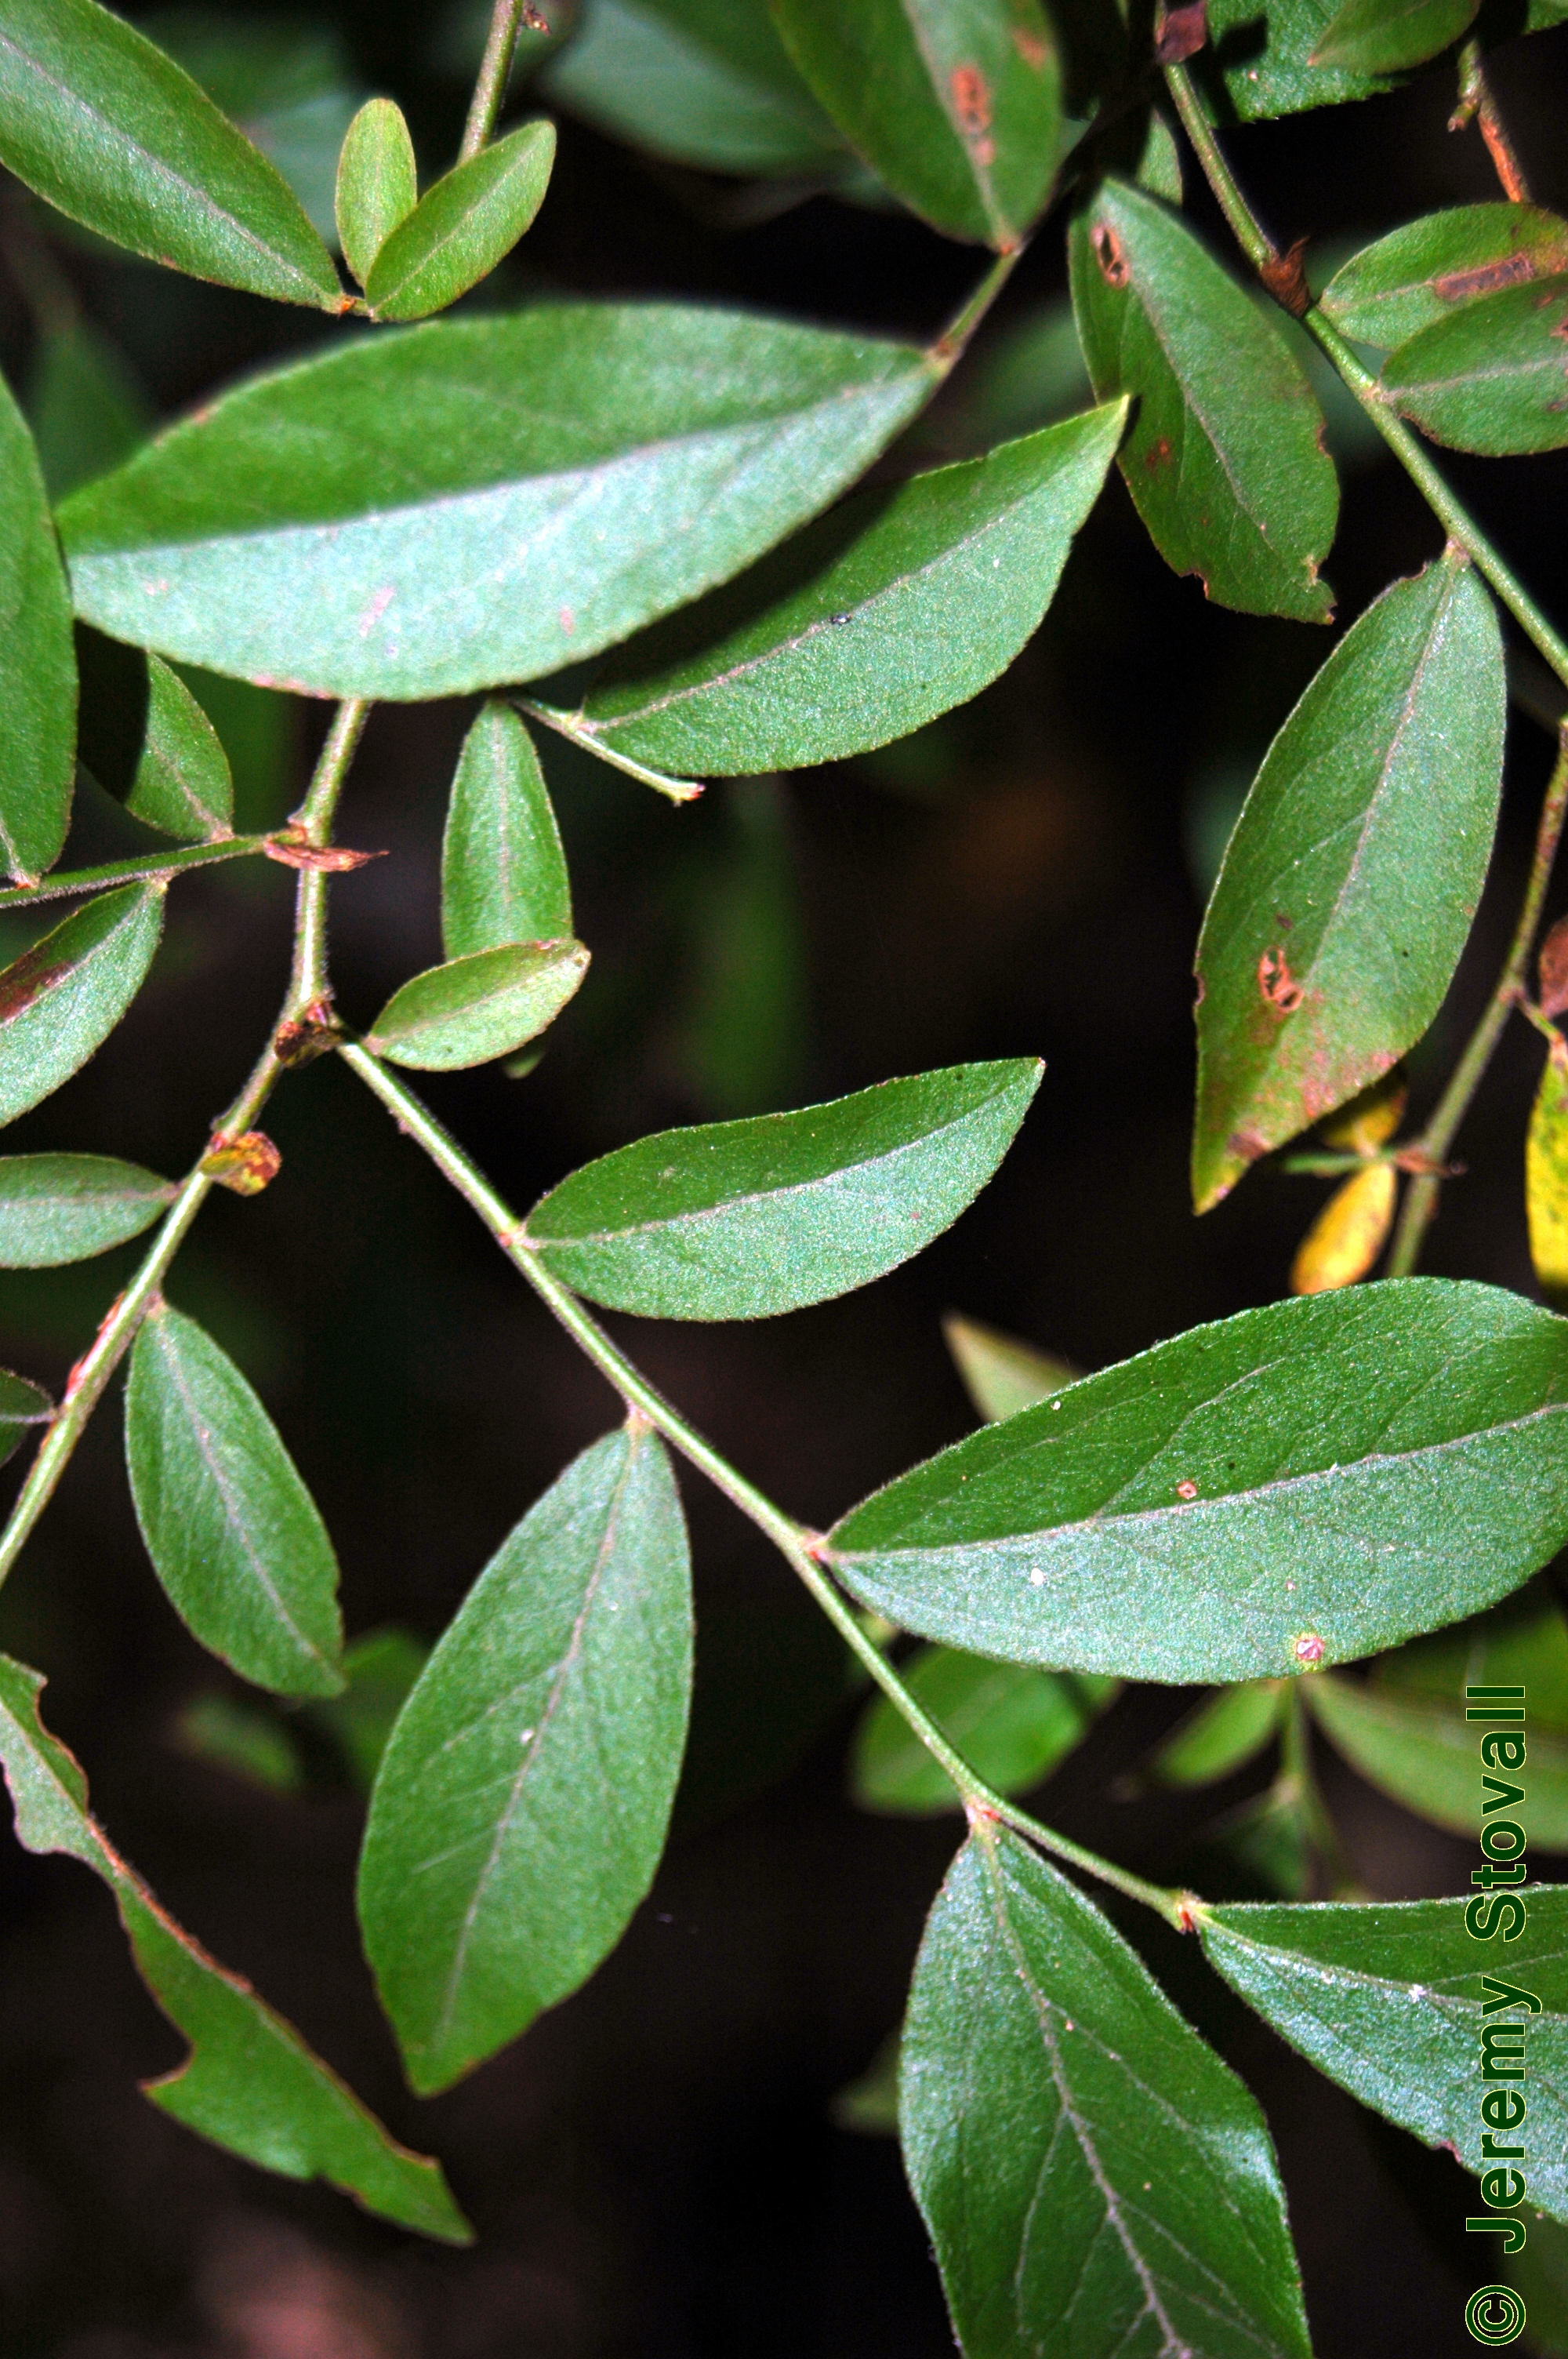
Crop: tomato
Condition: septoria_spot